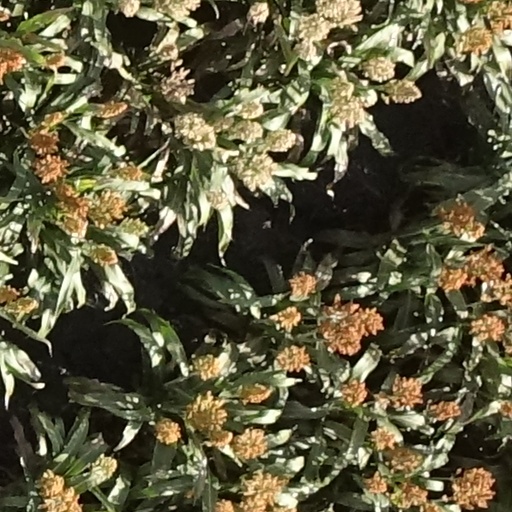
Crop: sorghum